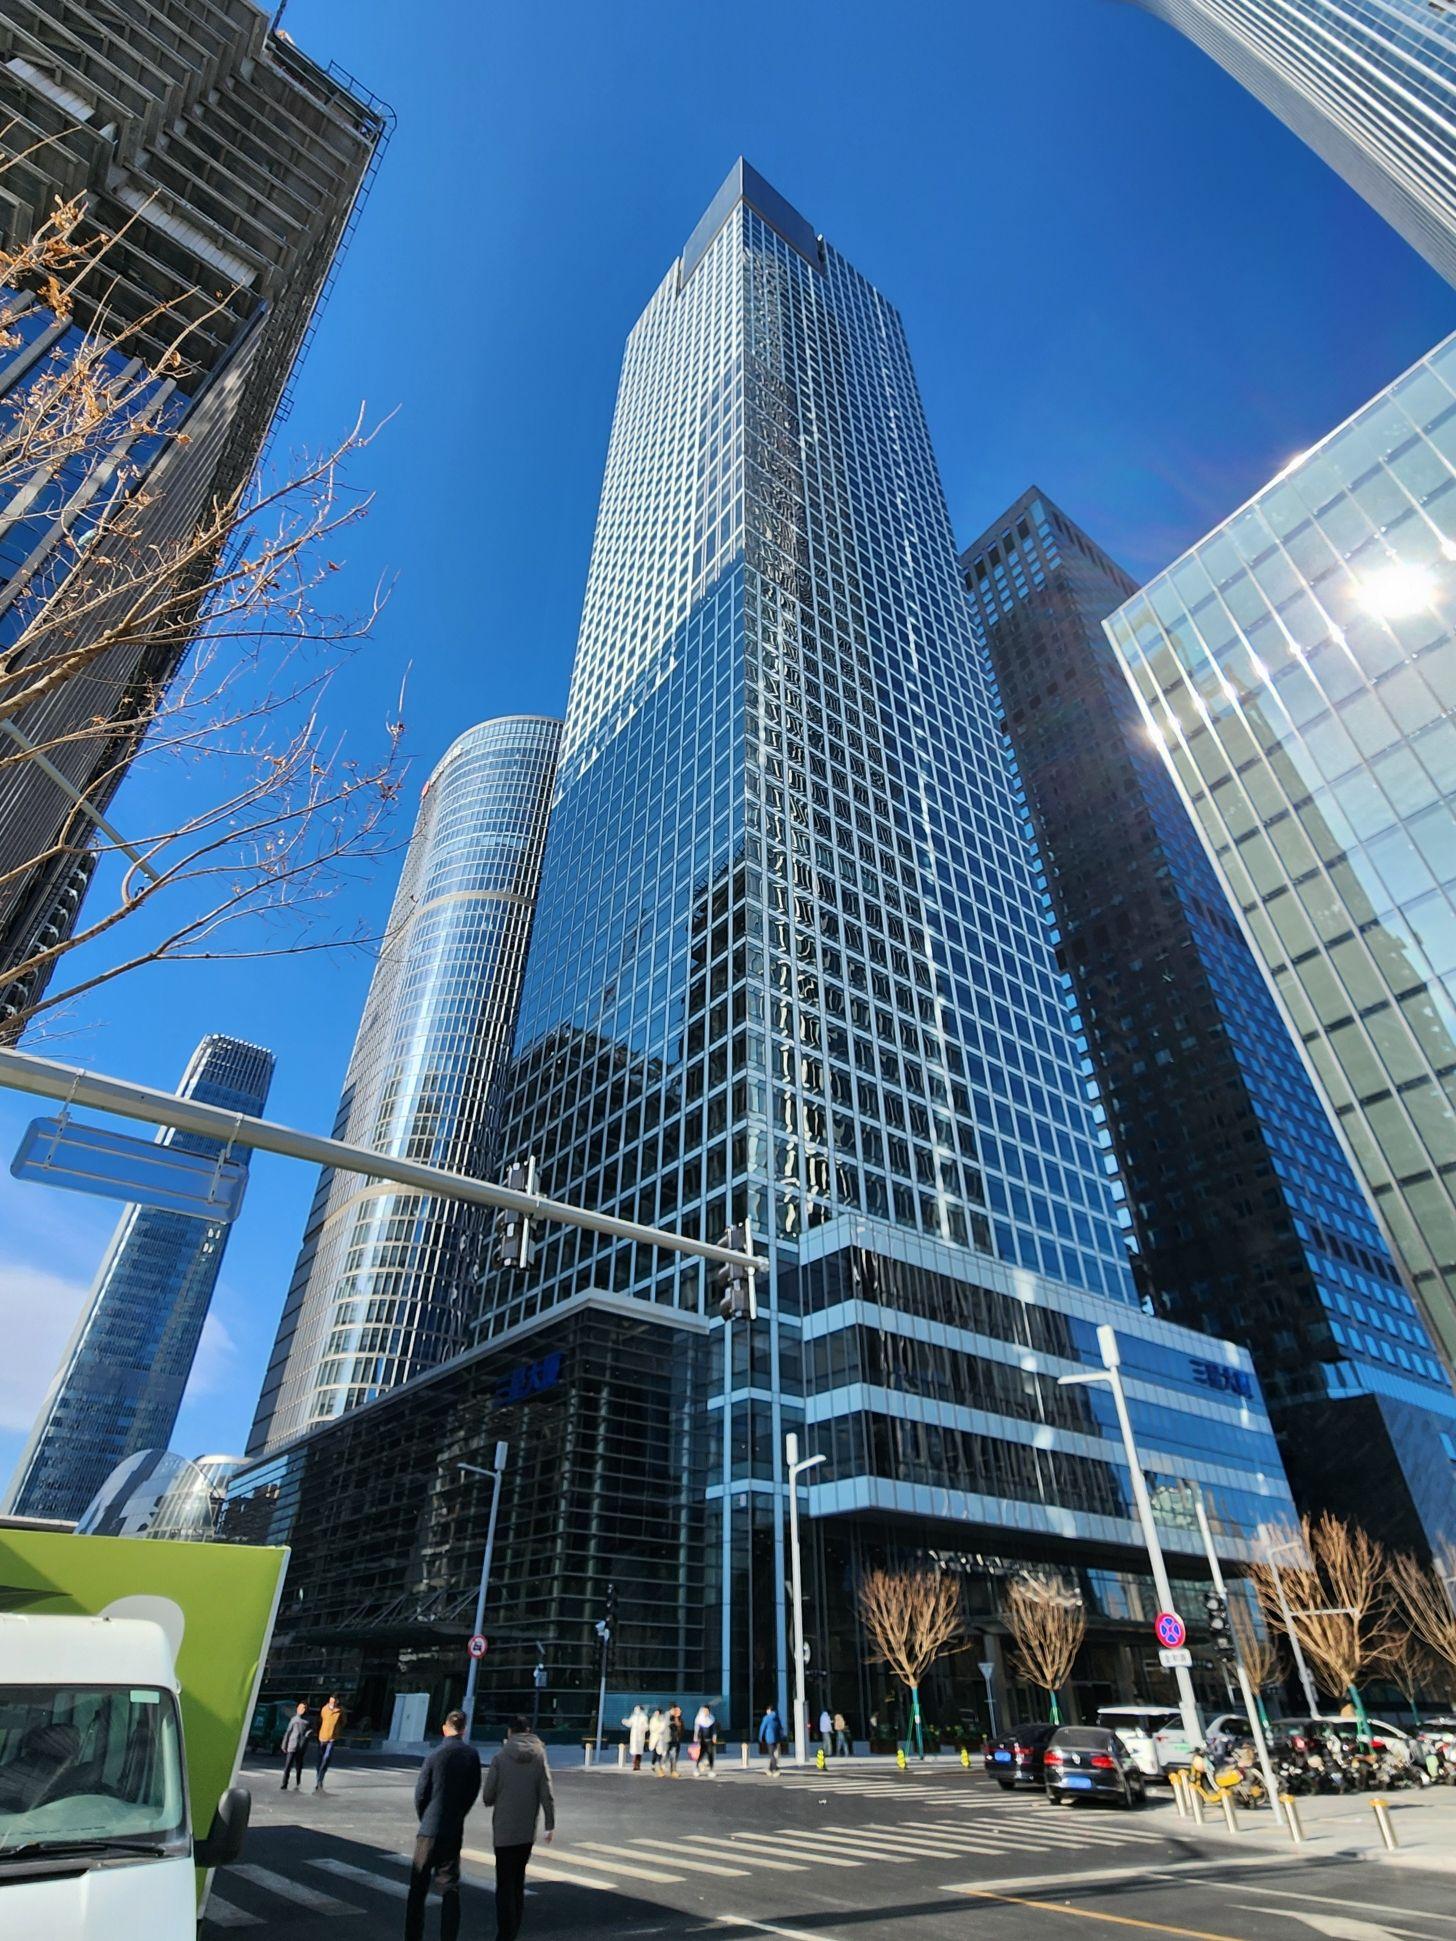
地标名称：三星大厦
所在城市：北京市·朝阳区